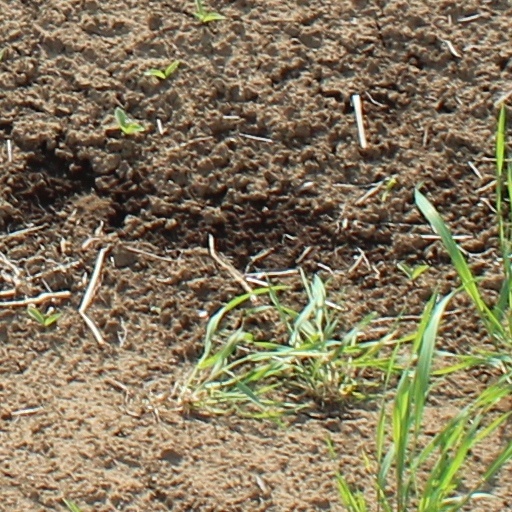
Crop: wheat